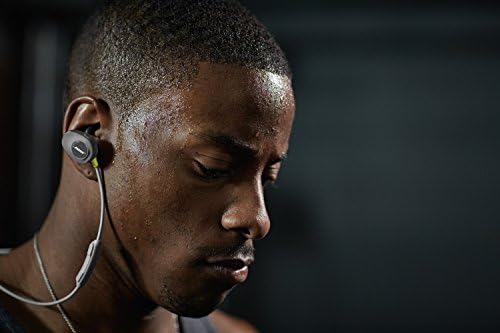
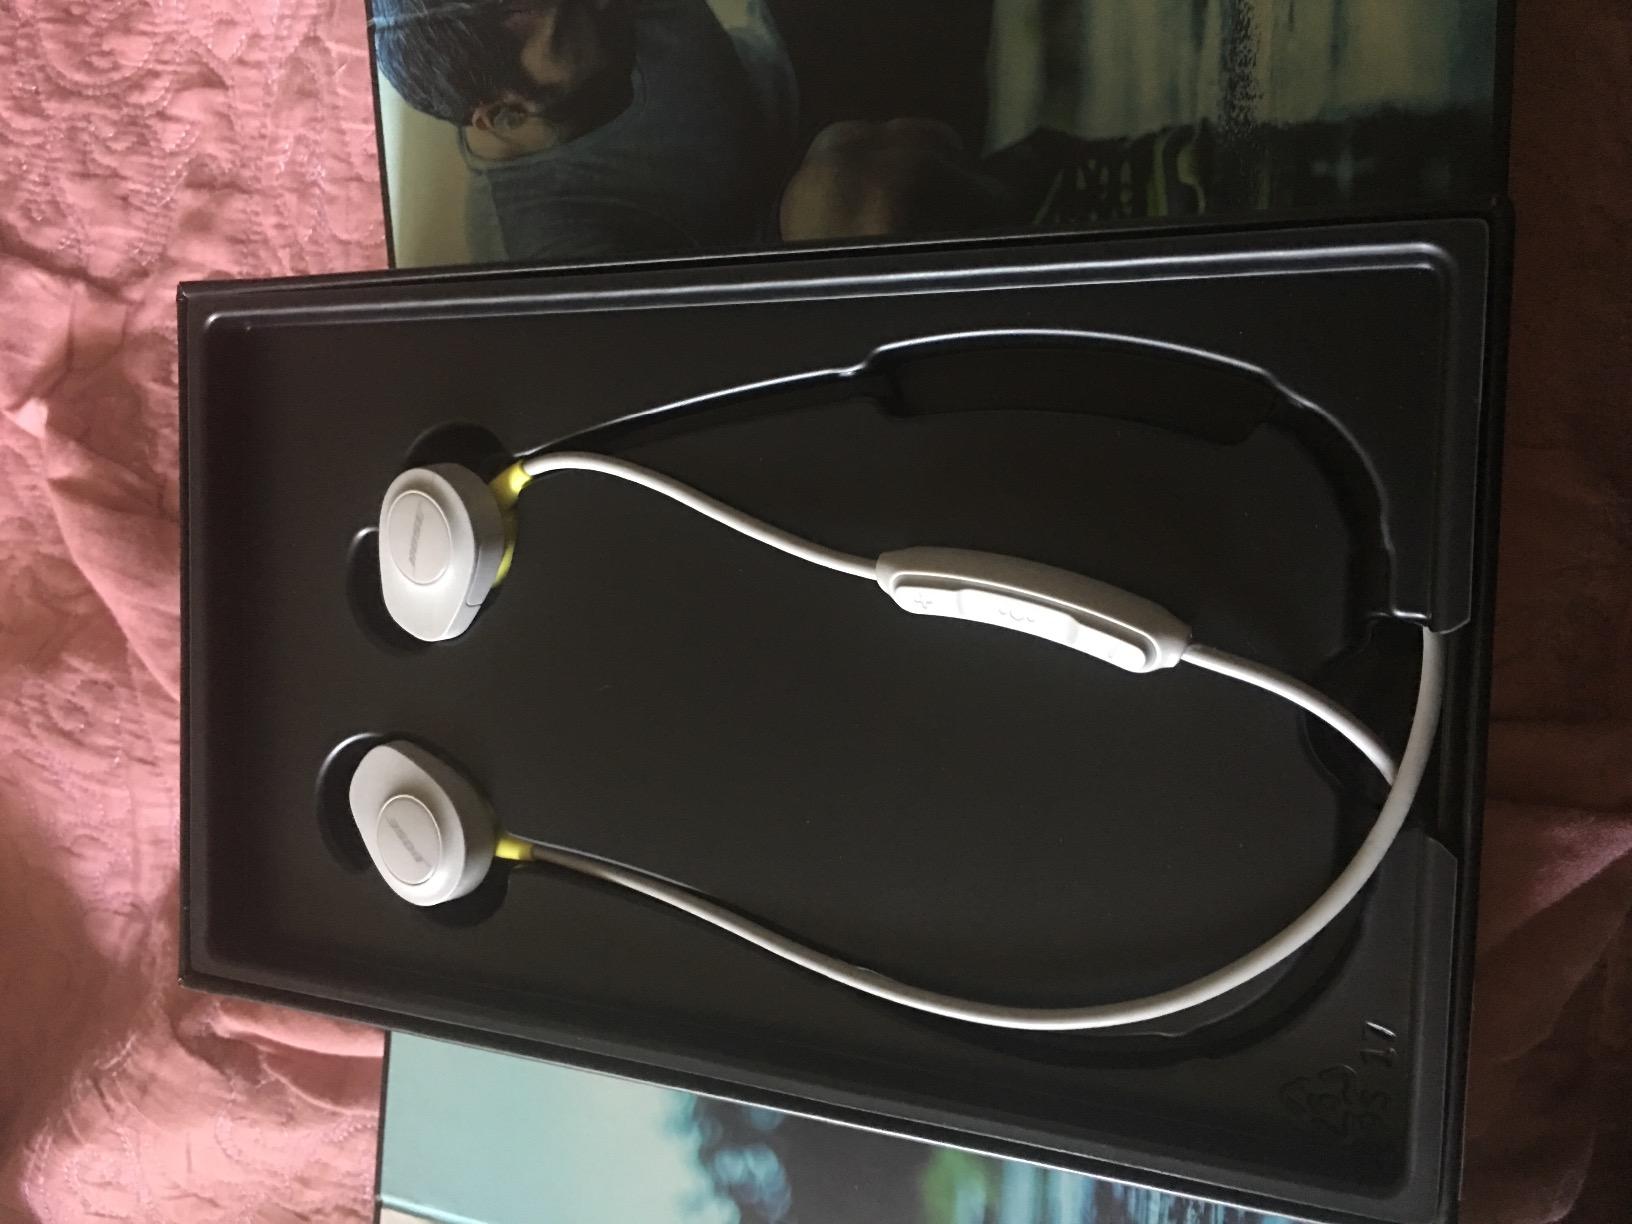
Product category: headphones
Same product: yes